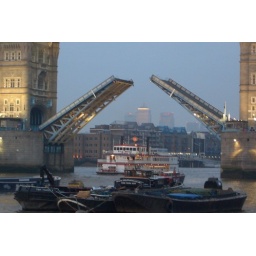
Tower bridge stopping traffic (for cars and human) to allow for boat to pass by lifting up...